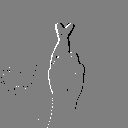
ASL letter: r